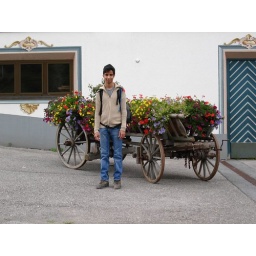
Posing in front of a flower wagon in Zur, Austria after a long mountain hike.